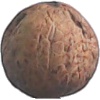
Label: Walnut 1